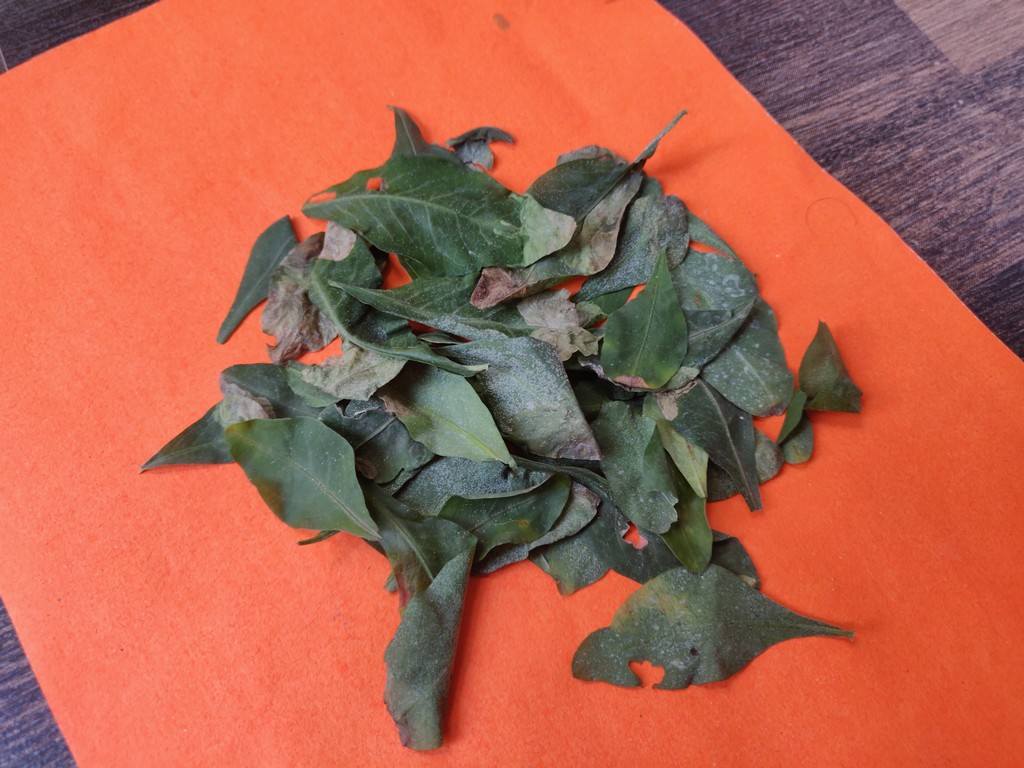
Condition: Unhealthy
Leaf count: multiple
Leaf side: unknown